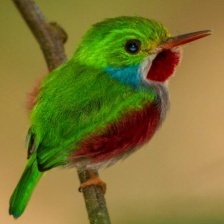
Species: CUBAN TODY
Scientific name: TODUS MULTICOLOR